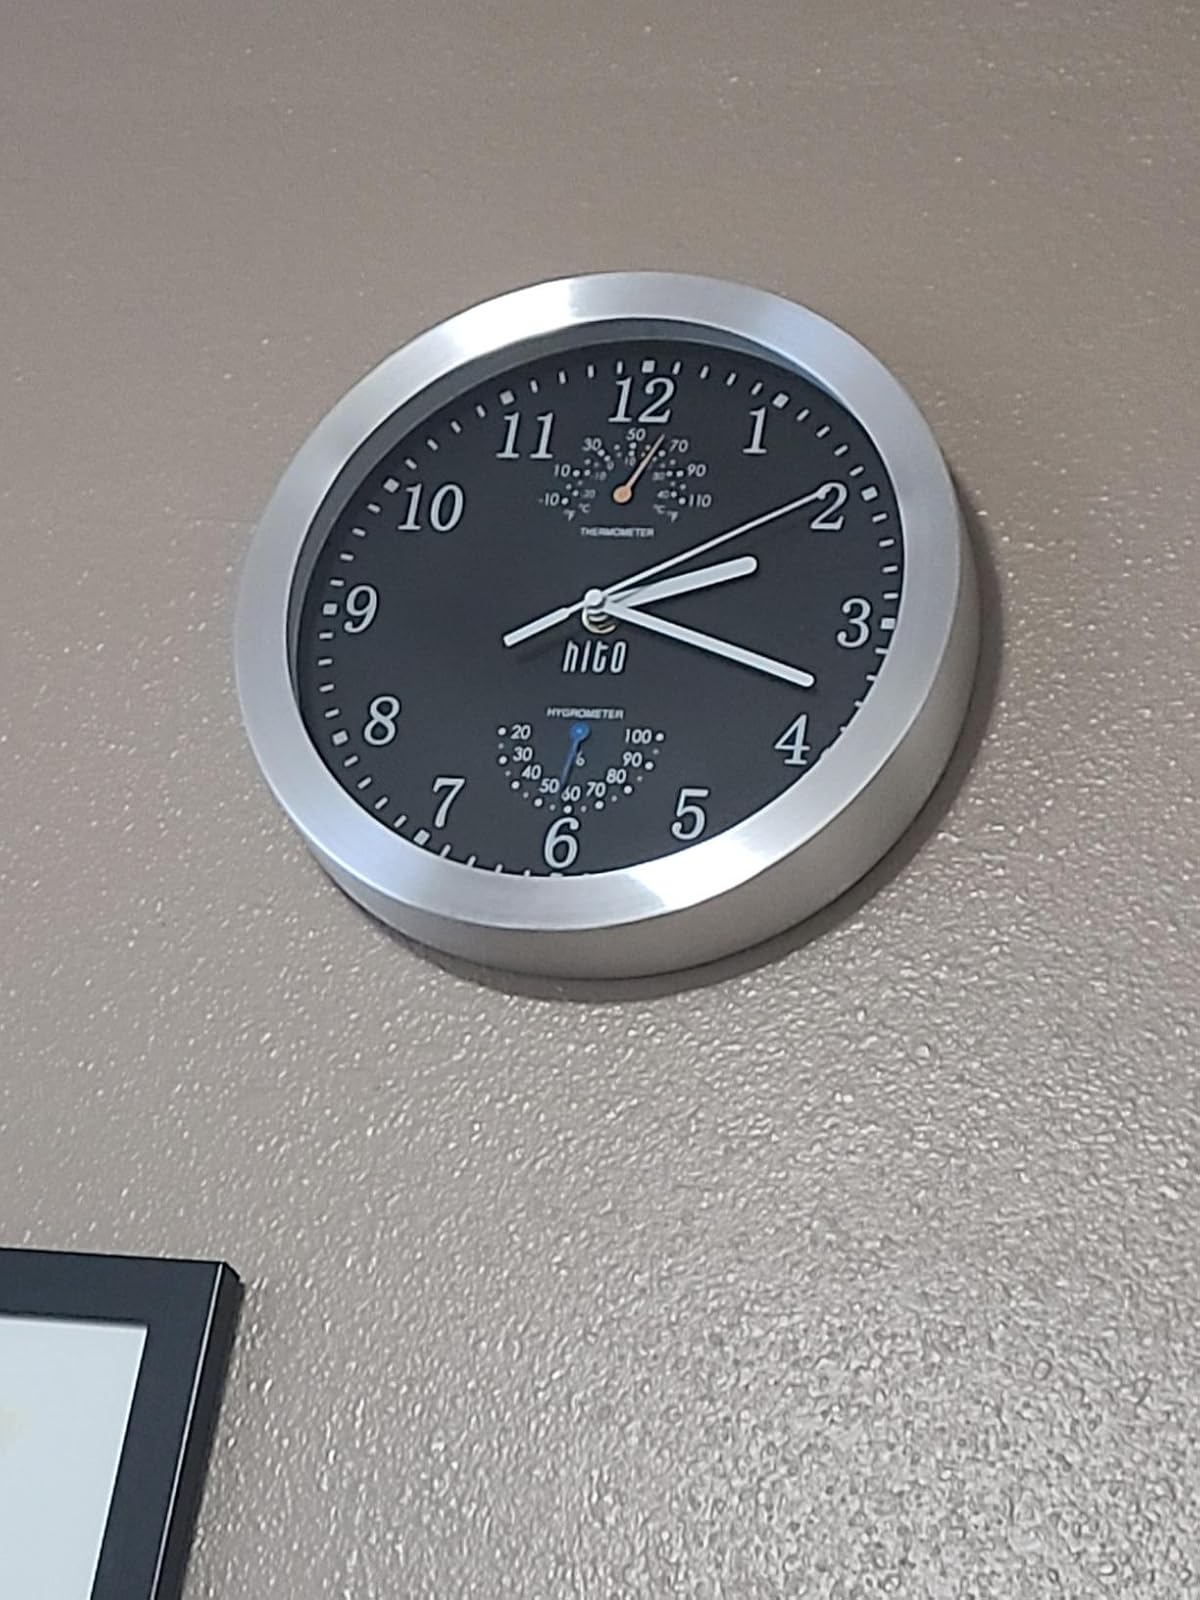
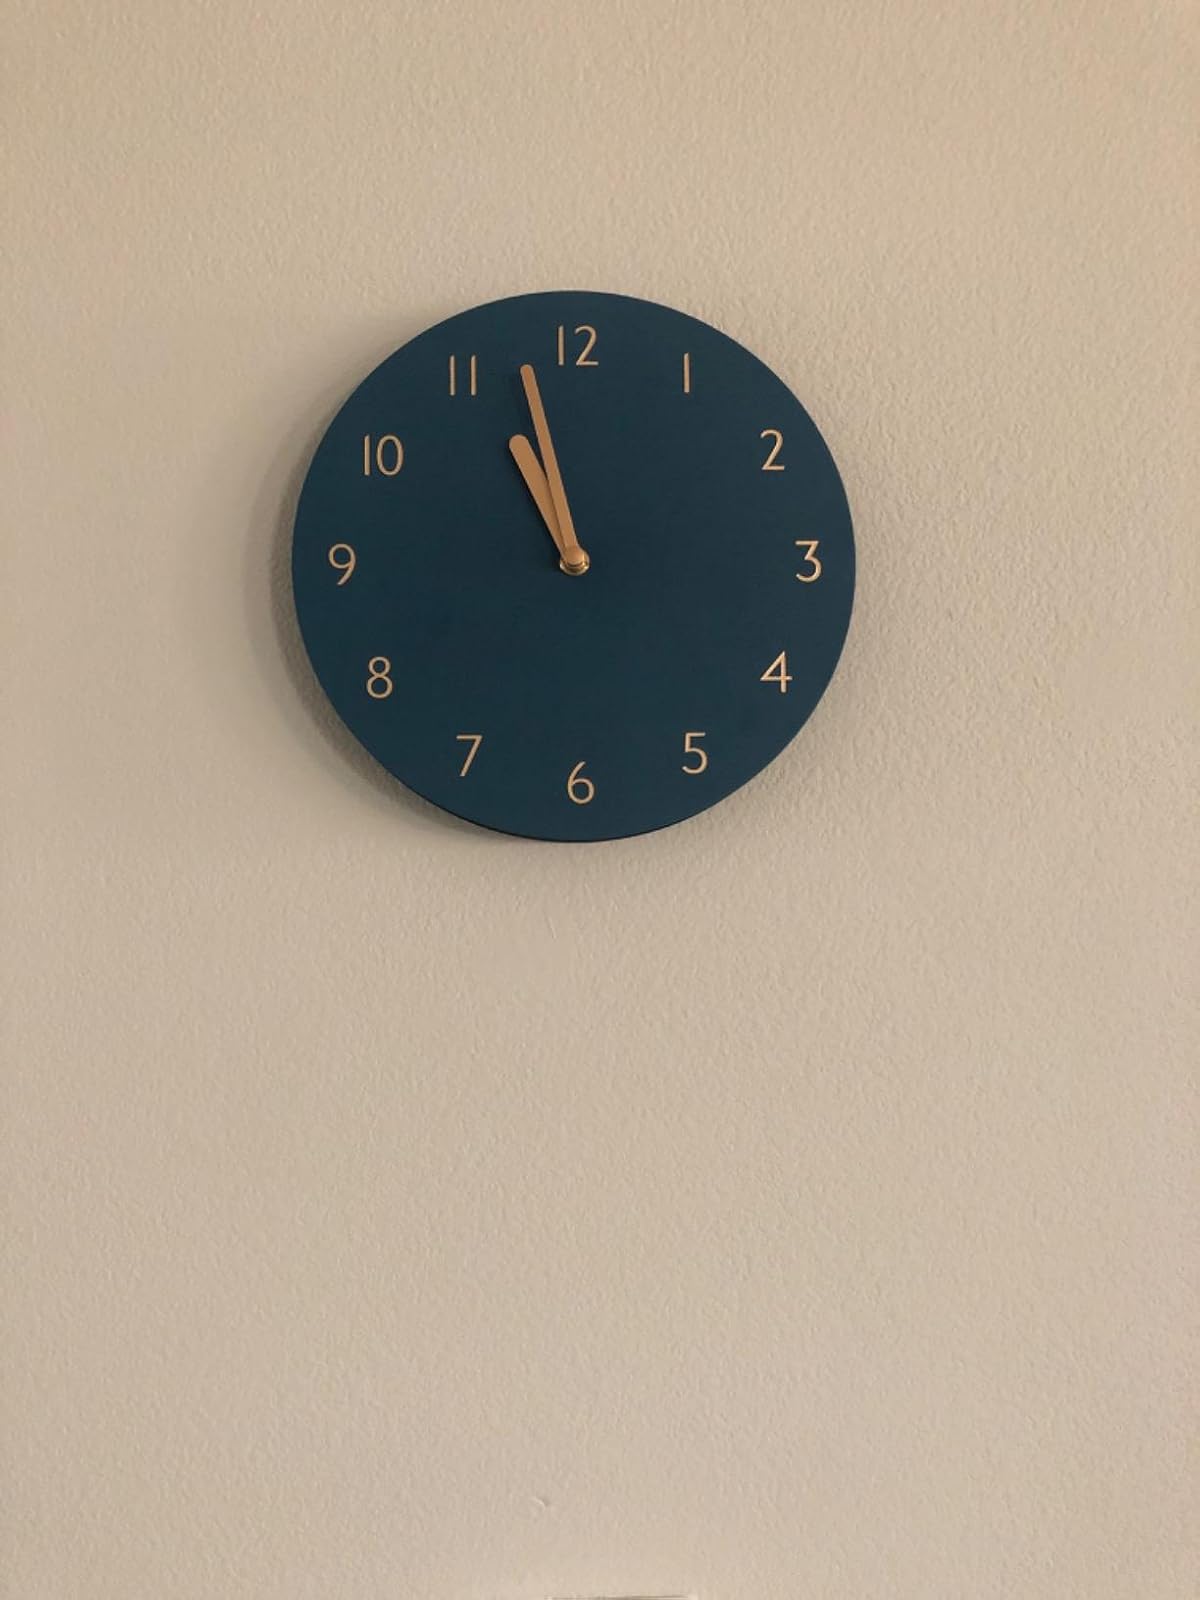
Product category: clock
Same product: no